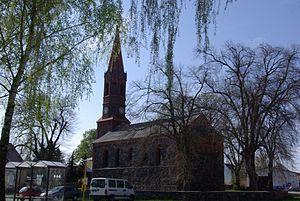
Groß Kreutz est une commune de l'arrondissement de Potsdam-Mittelmark dans l'État du Brandebourg en Allemagne. Elle est créée, en 2003, sous le nom Grosskreutz / Emster, par fusion des huit communes de Bochow, Deetz, Groß Kreutz, Jeserig, Krielow, Schenkenberg et Schmergow, puis rebaptisée Groß Kreutz le 1ᵉʳ juillet 2004.